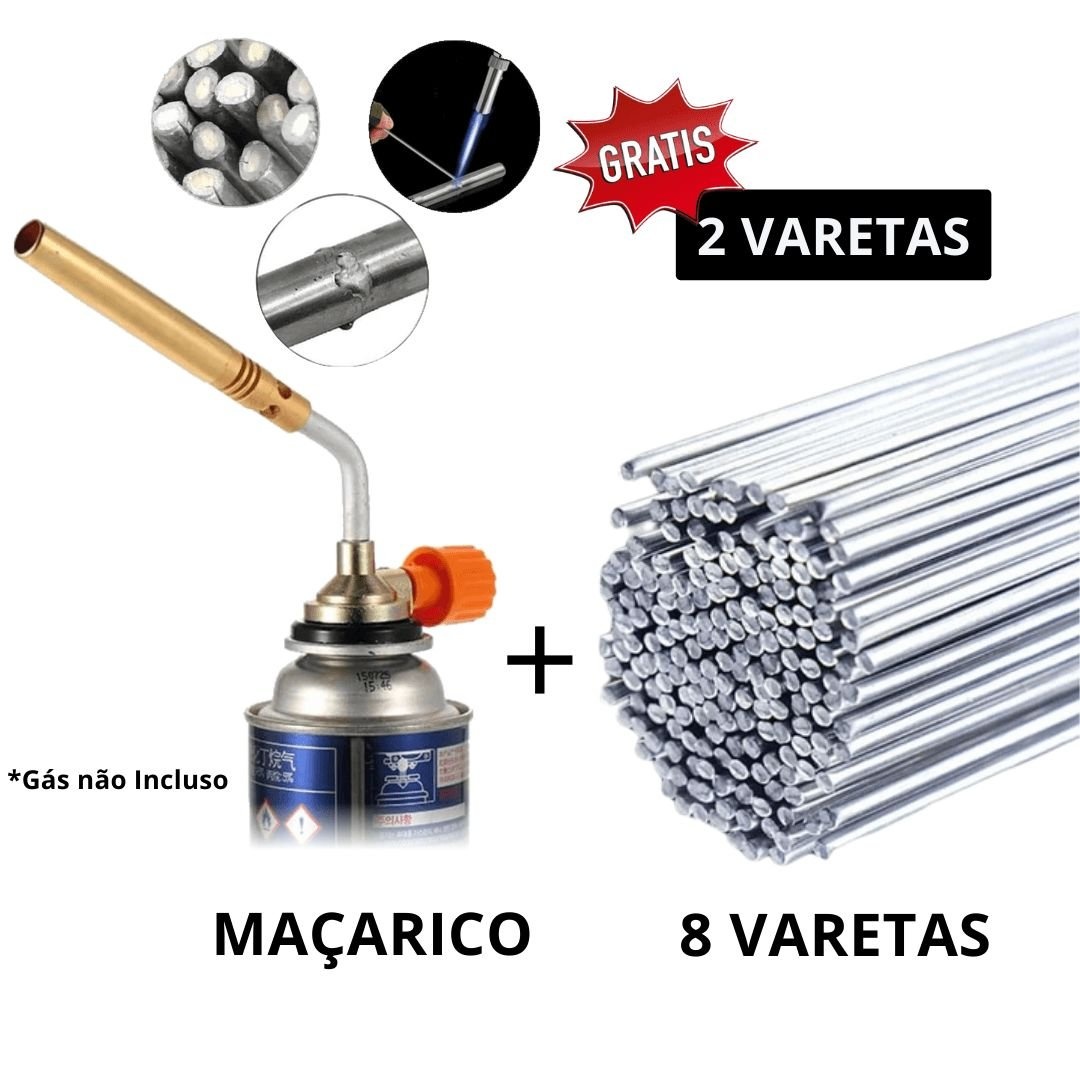
Solda Premium Kit Completo + Brindes Exclusivos 🎁
Solda Premium Kit Completo + Brindes Exclusivos 🎁 Faça soldas profissionais ultra resistentes em casa sem gastar com máquinas caras! Solda prática e poderosa para qualquer pessoa Com o Kit Solda Premium, até iniciantes conseguem unir metais de forma simples e eficiente. Sua fórmula exclusiva com fluxo interno garante soldas fortes, limpas e duradouras sem a necessidade de máquinas pesadas ou equipamentos de proteção caros. Por que o Solda Premium Kit Completo + Brindes Exclusivos 🎁 é perfeito para você: ✅ Faça soldas seguras e resistentes em minutos ✅ Solde todos os tipos de metais com facilidade ✅ Dispensa máquinas e fios, muito mais prático ✅ Ideal para iniciantes e profissionais ✅ Melhor custo-benefício do mercado + brinde exclusivo 12x mais resistente que a solda comum 🔩 Graças ao fluxo interno, a Solda Premium penetra profundamente no metal, criando juntas com resistência a até 5 toneladas. Perfeita para reparos em bicicletas, portões, cadeiras, móveis, encanamentos e muito mais. Fácil de usar em qualquer lugar Com ponto de fusão de apenas 380 °C, a solda pode ser usada com qualquer maçarico portátil. Basta aquecer a superfície, aplicar a vareta e pronto: reparos rápidos, fortes e sem complicação. Economia real e praticidade Evite gastar com manutenção cara ou troca de peças metálicas. Com o Kit Solda Premium, você mesmo faz reparos duradouros, economizando tempo e dinheiro. 🔥 Garanta agora o Solda Premium Kit Completo + Brindes Exclusivos 🎁 com frete grátis e desconto especial por tempo limitado!
Brand: Compra Segura
Category: Hardware > Building Consumables > Solder & Flux > Lead-Free Solder